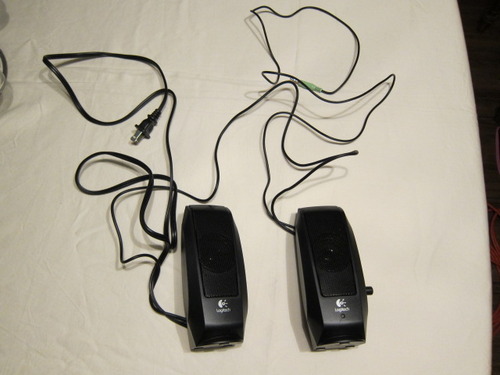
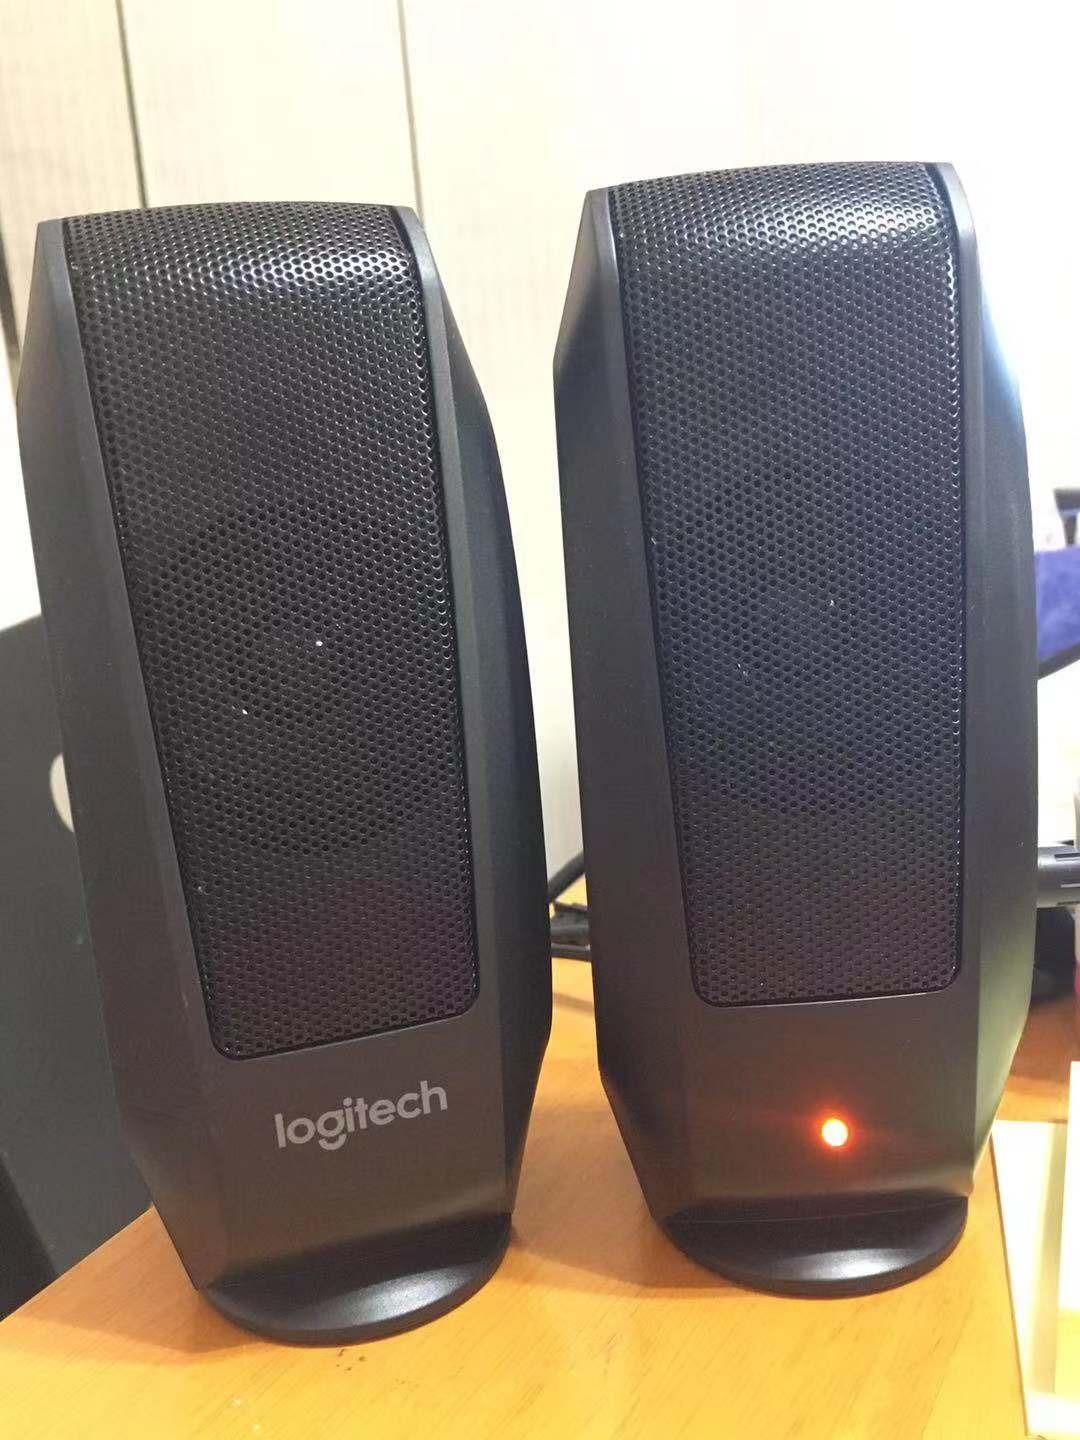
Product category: speaker
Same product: yes